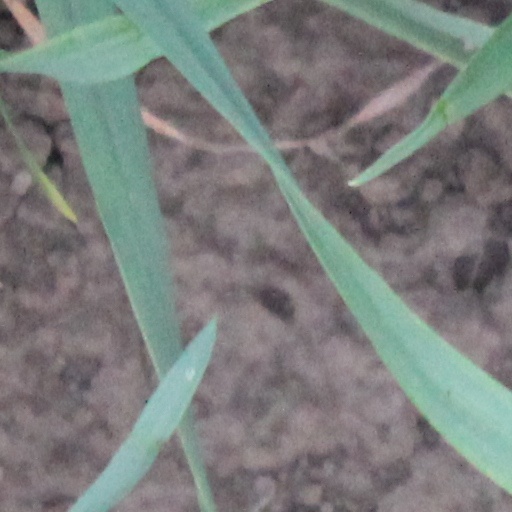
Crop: wheat